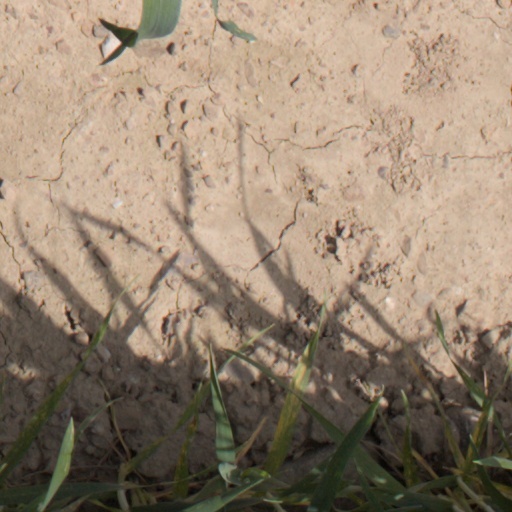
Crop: wheat